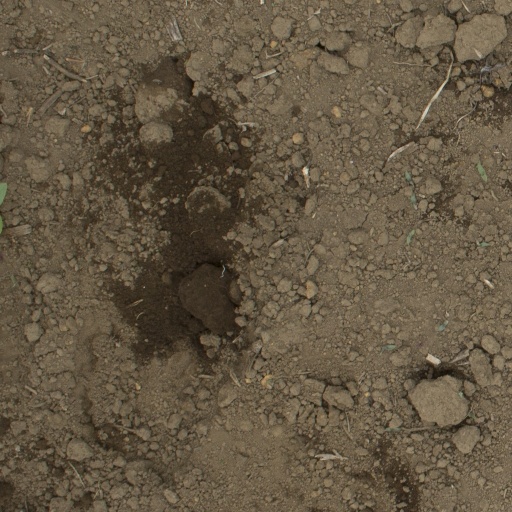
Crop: Jerusalem artichoke